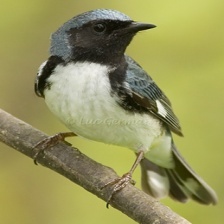
Species: BLACK THROATED WARBLER
Scientific name: SETOPHAGA CAERULESCENS